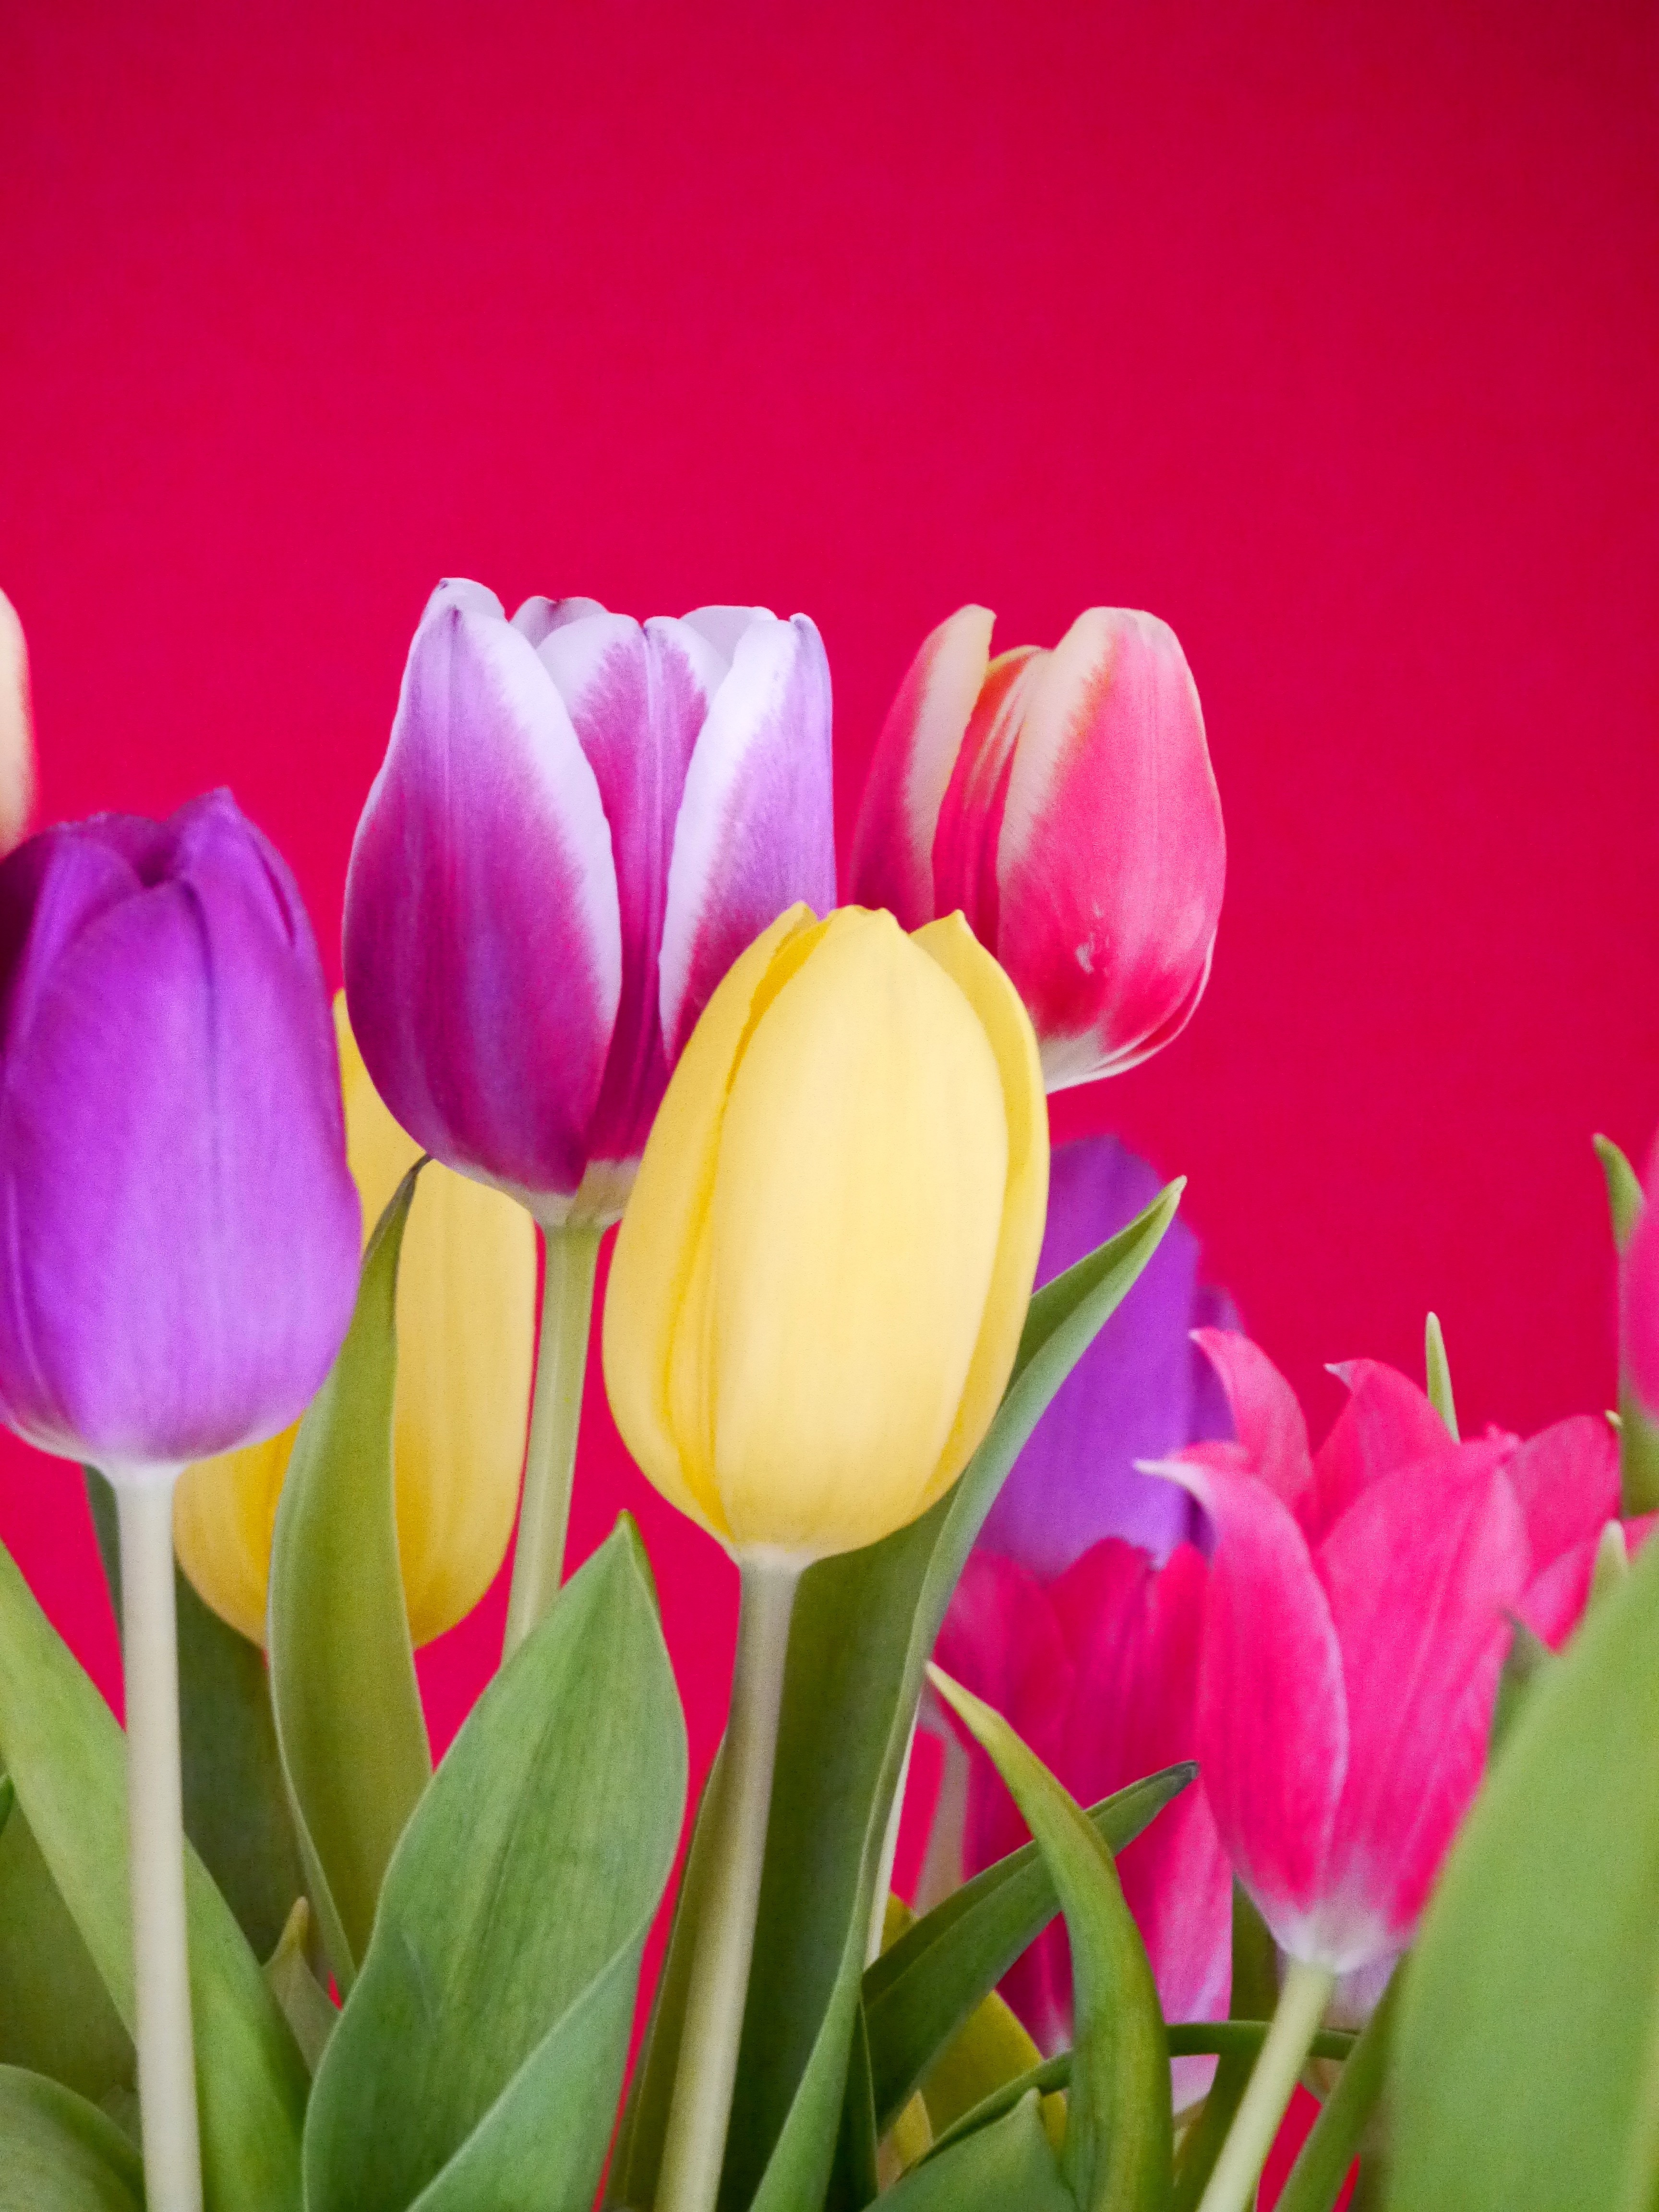
blossom, plant, flower, petal, bloom, tulip, bouquet, spring, colorful, pink, flora, tulip bouquet, flowers, tulips, flowering plant, schnittblume, federal government, lily family, land plant